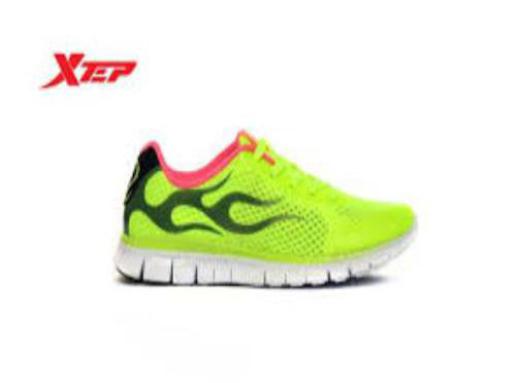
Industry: Clothes